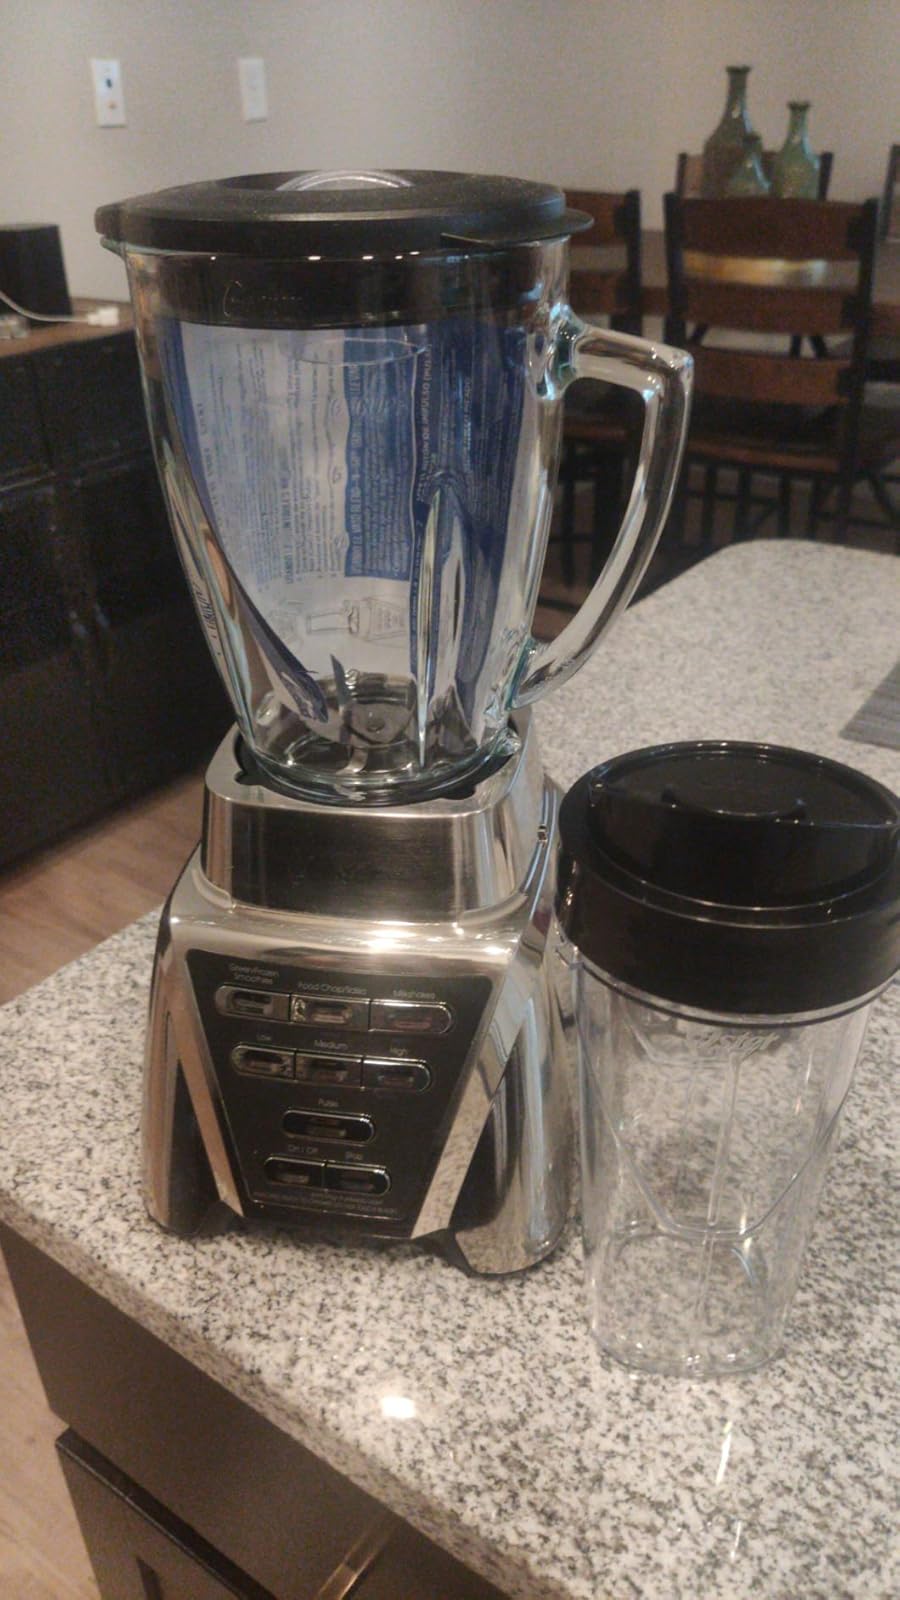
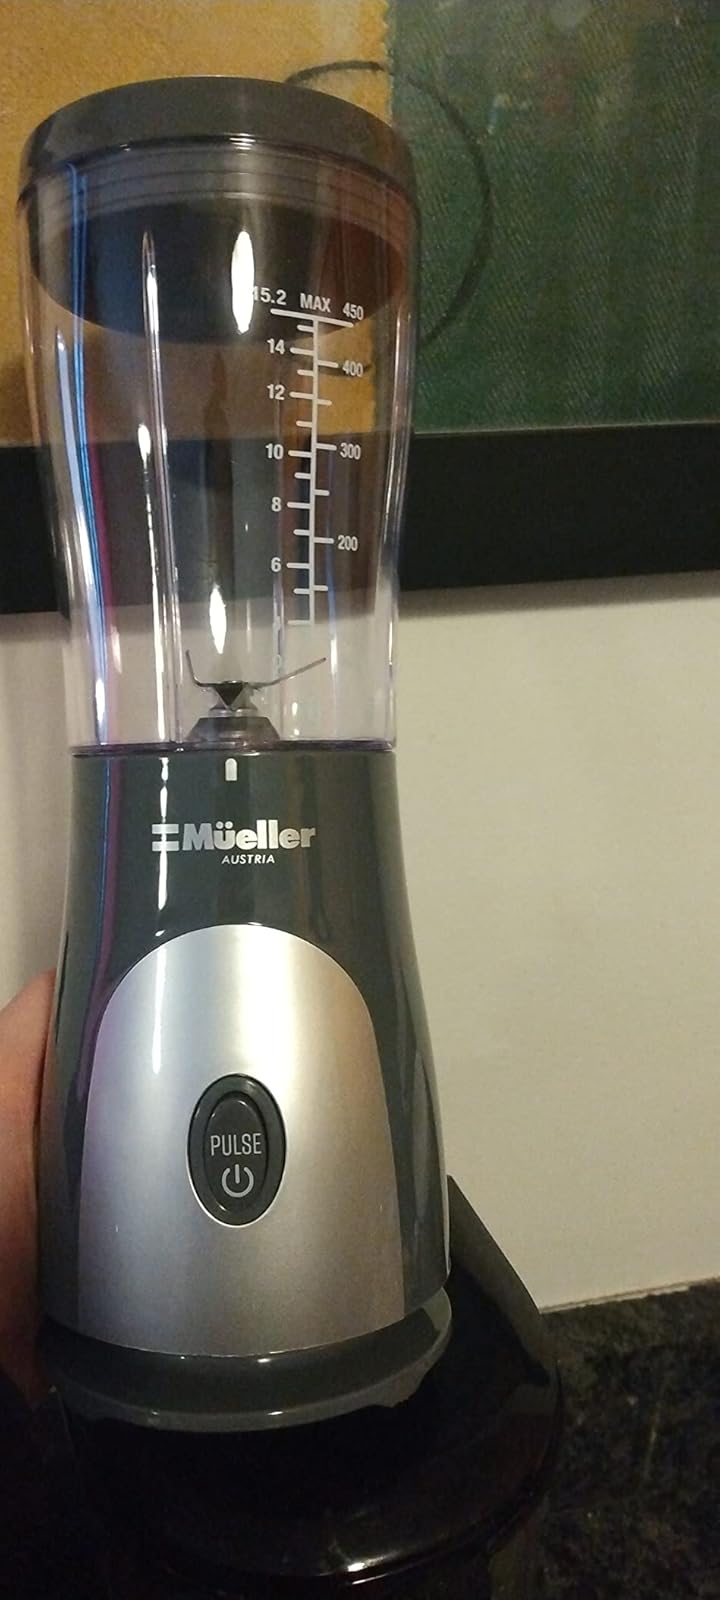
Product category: items_blender
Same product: no